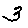
Label: 3